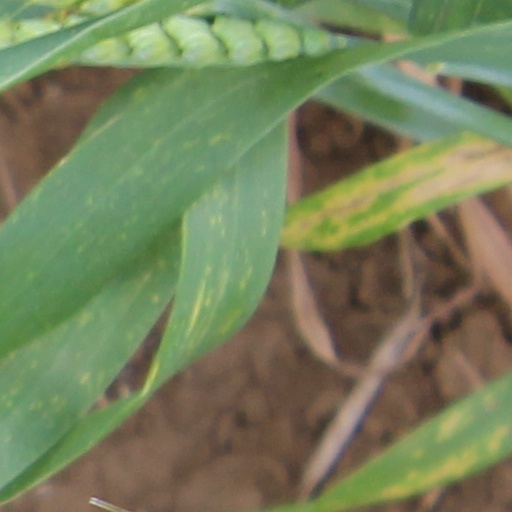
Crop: wheat